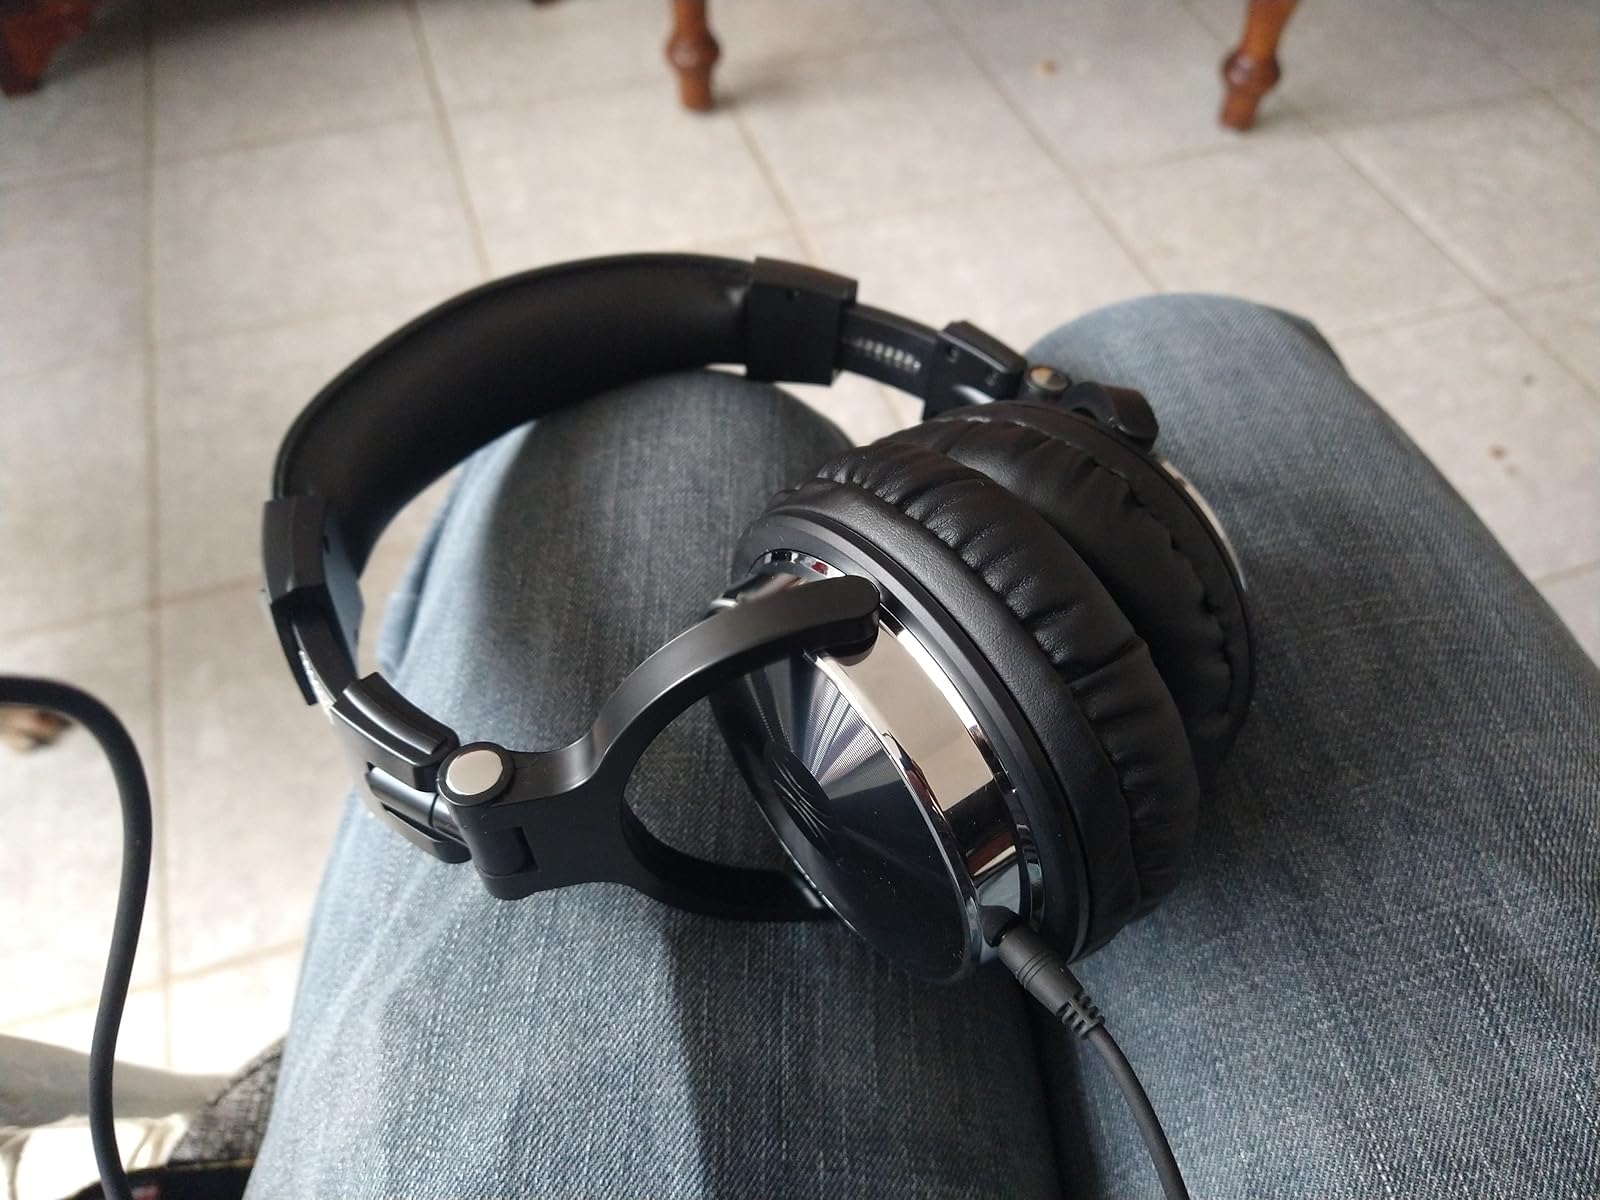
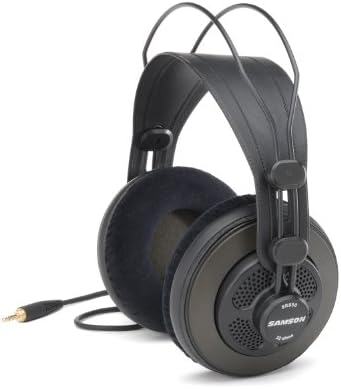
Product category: headphones
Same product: no